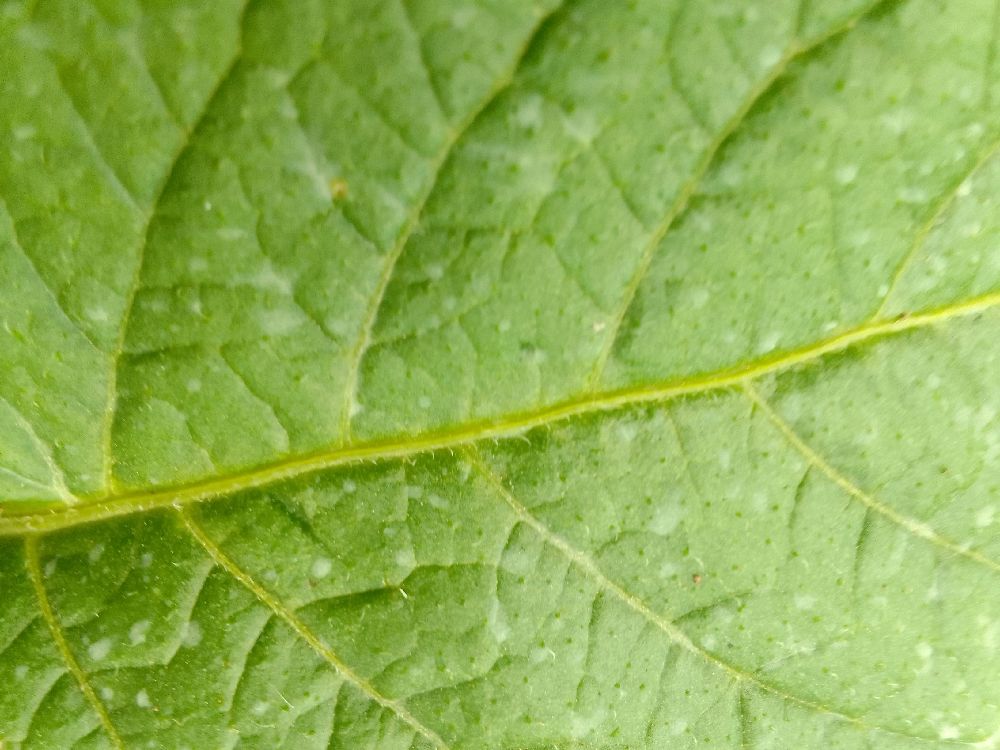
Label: Healthy